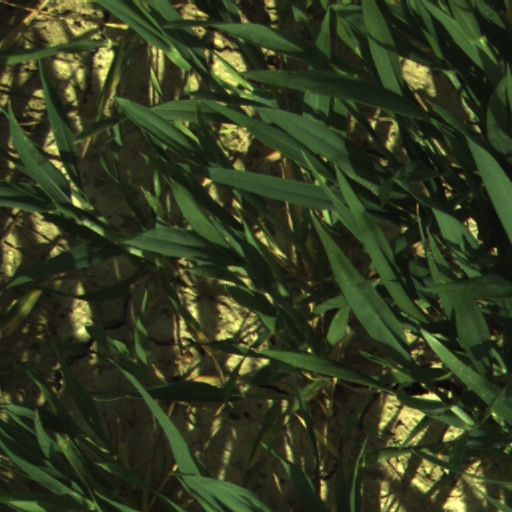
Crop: wheat